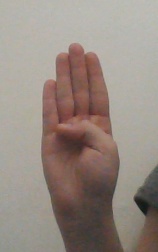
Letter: kaaf